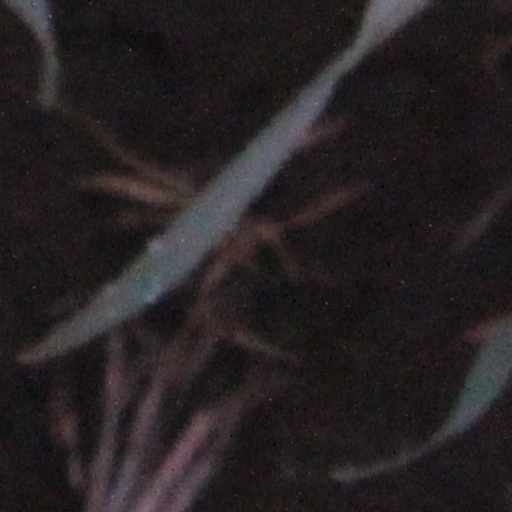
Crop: wheat